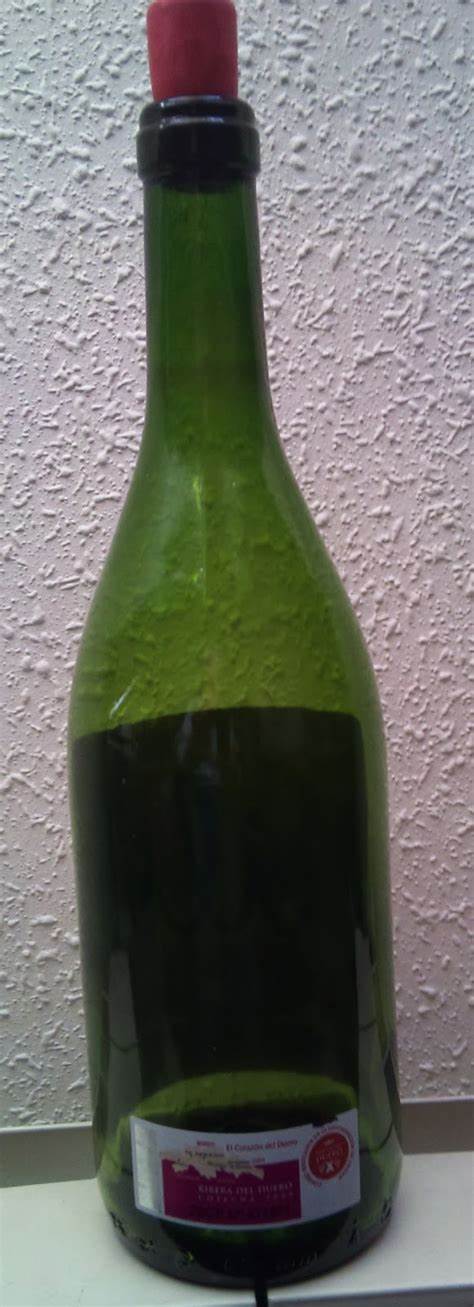
Waste category: glass